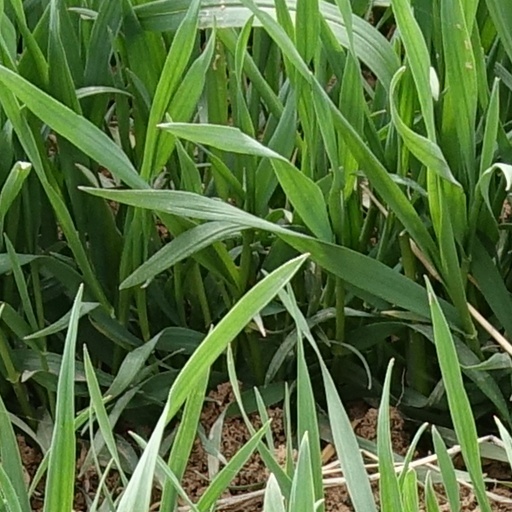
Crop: wheat